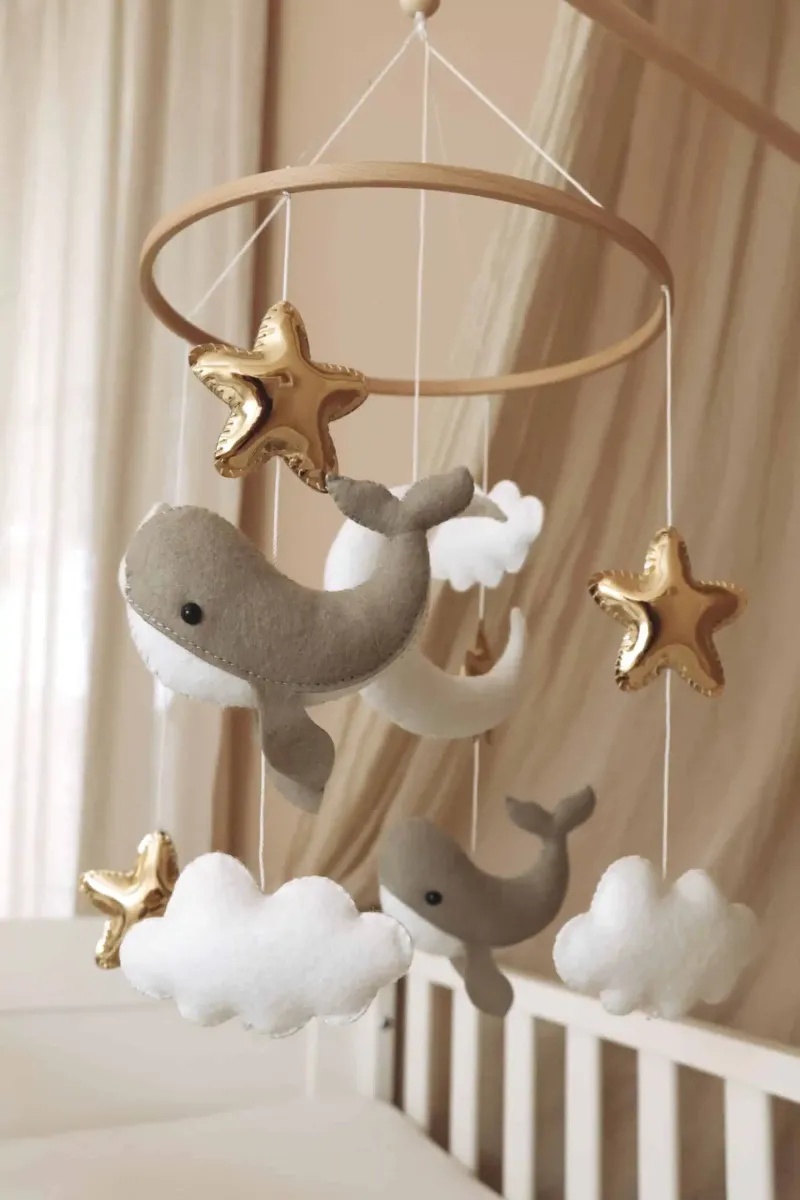
Little Loua - Handmade Little Wales Baby Mobile
Brand: Little Loua
Category: Baby & Toddler > Baby Toys & Activity Equipment > Baby Mobiles